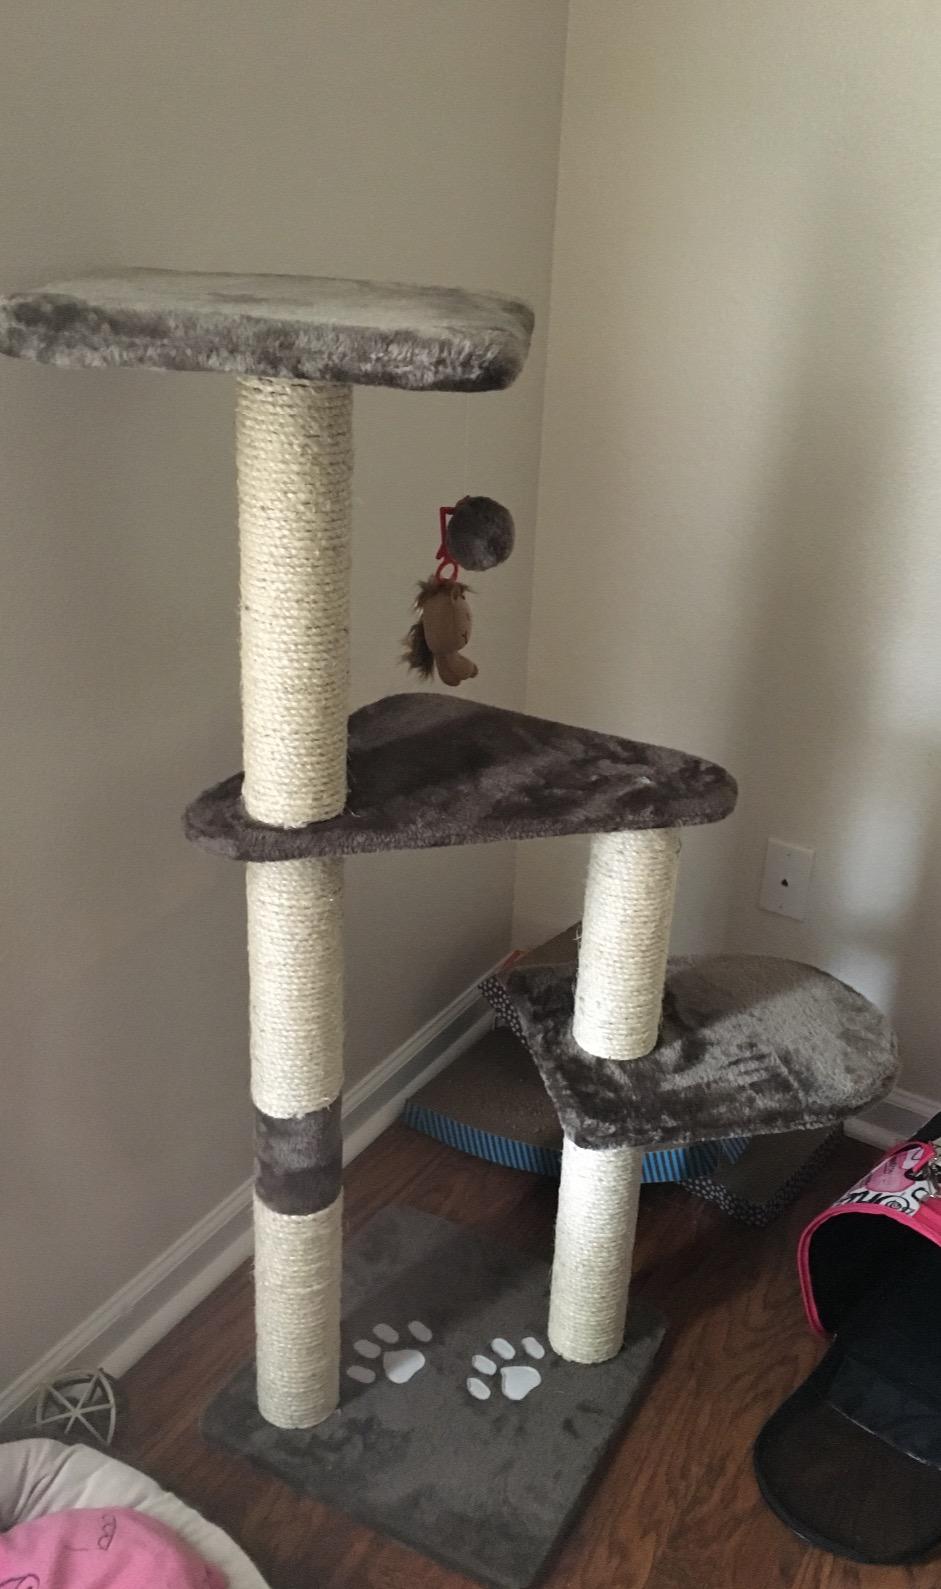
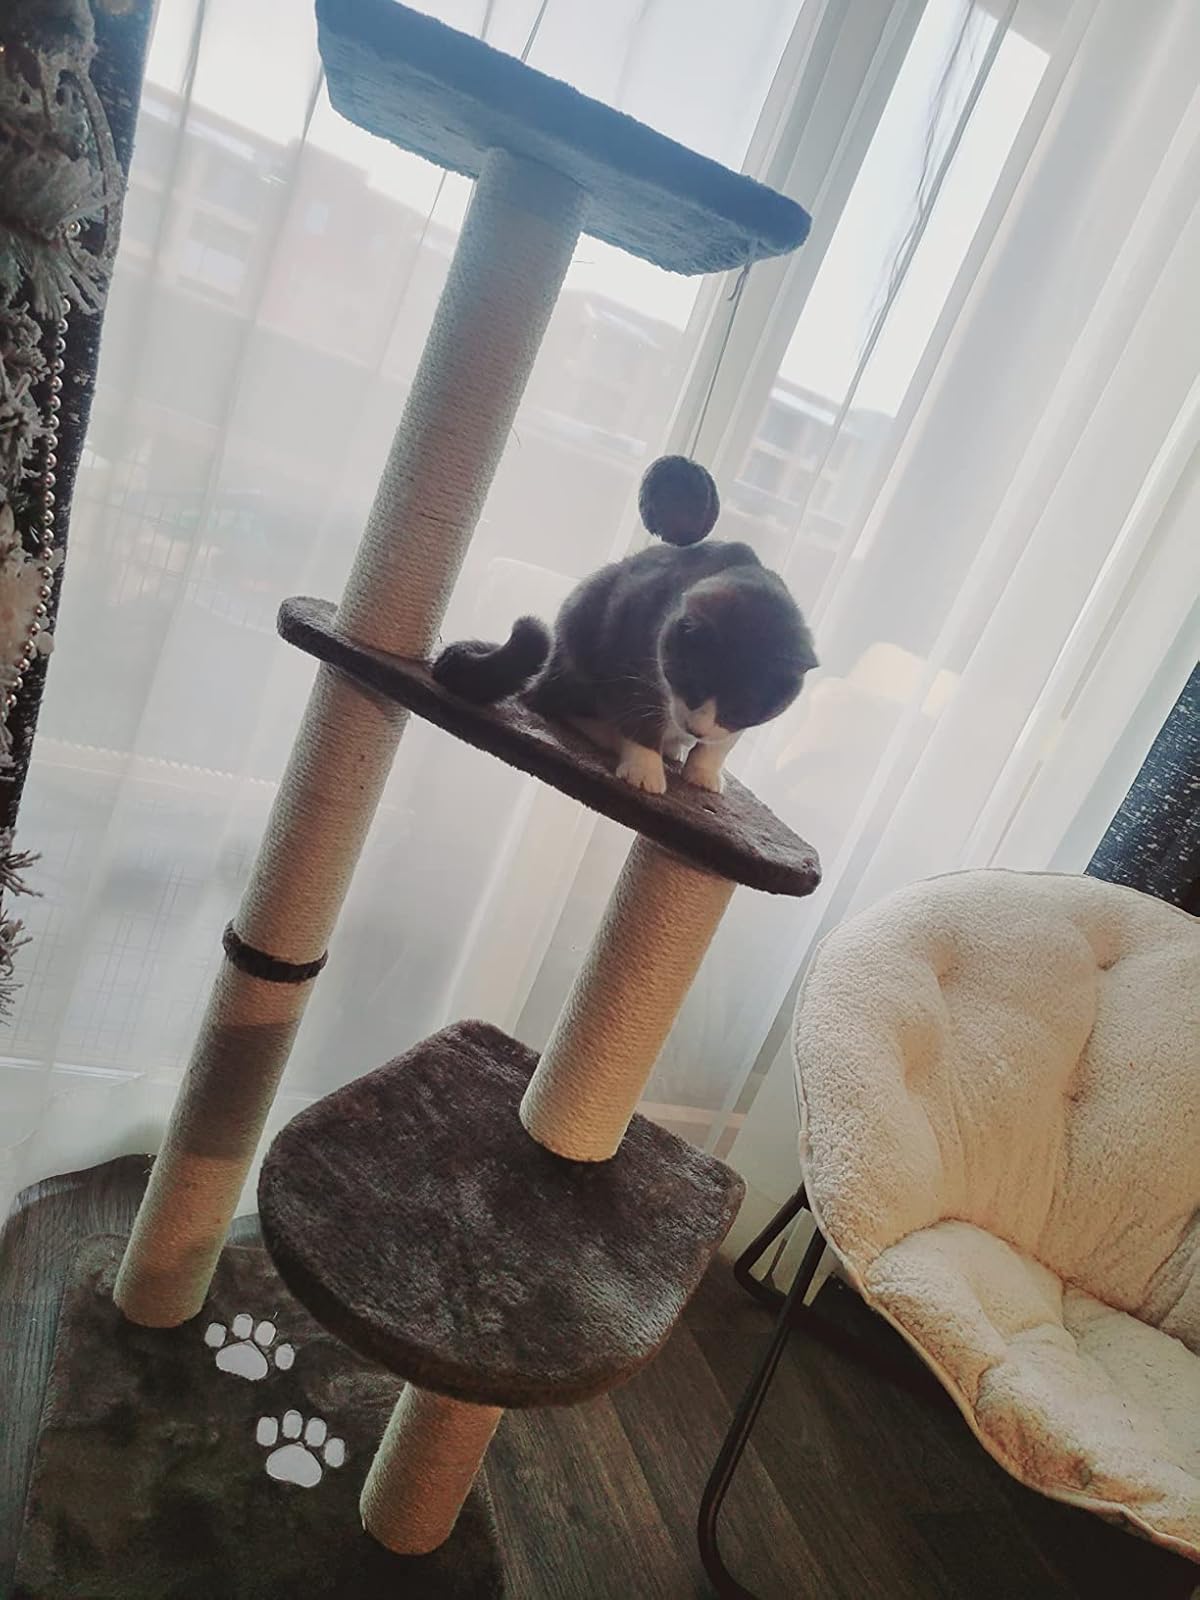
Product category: items_cat tree
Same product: yes